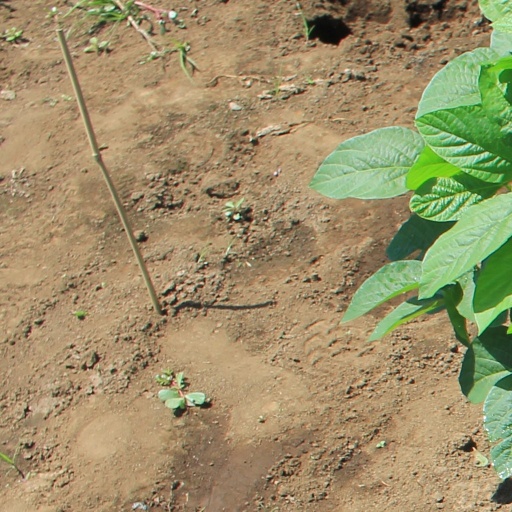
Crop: soybean